The Scarlet Professor

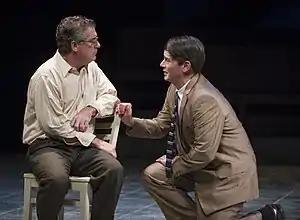
Ned Spofford (William Hite) with Newton Arvin (Keith Phares) in a scene from "The Scarlet Professor"

The Scarlet Professor is an opera by the American composer Eric Sawyer with libretto by Harley Erdman, based on the biography by Barry Werth.